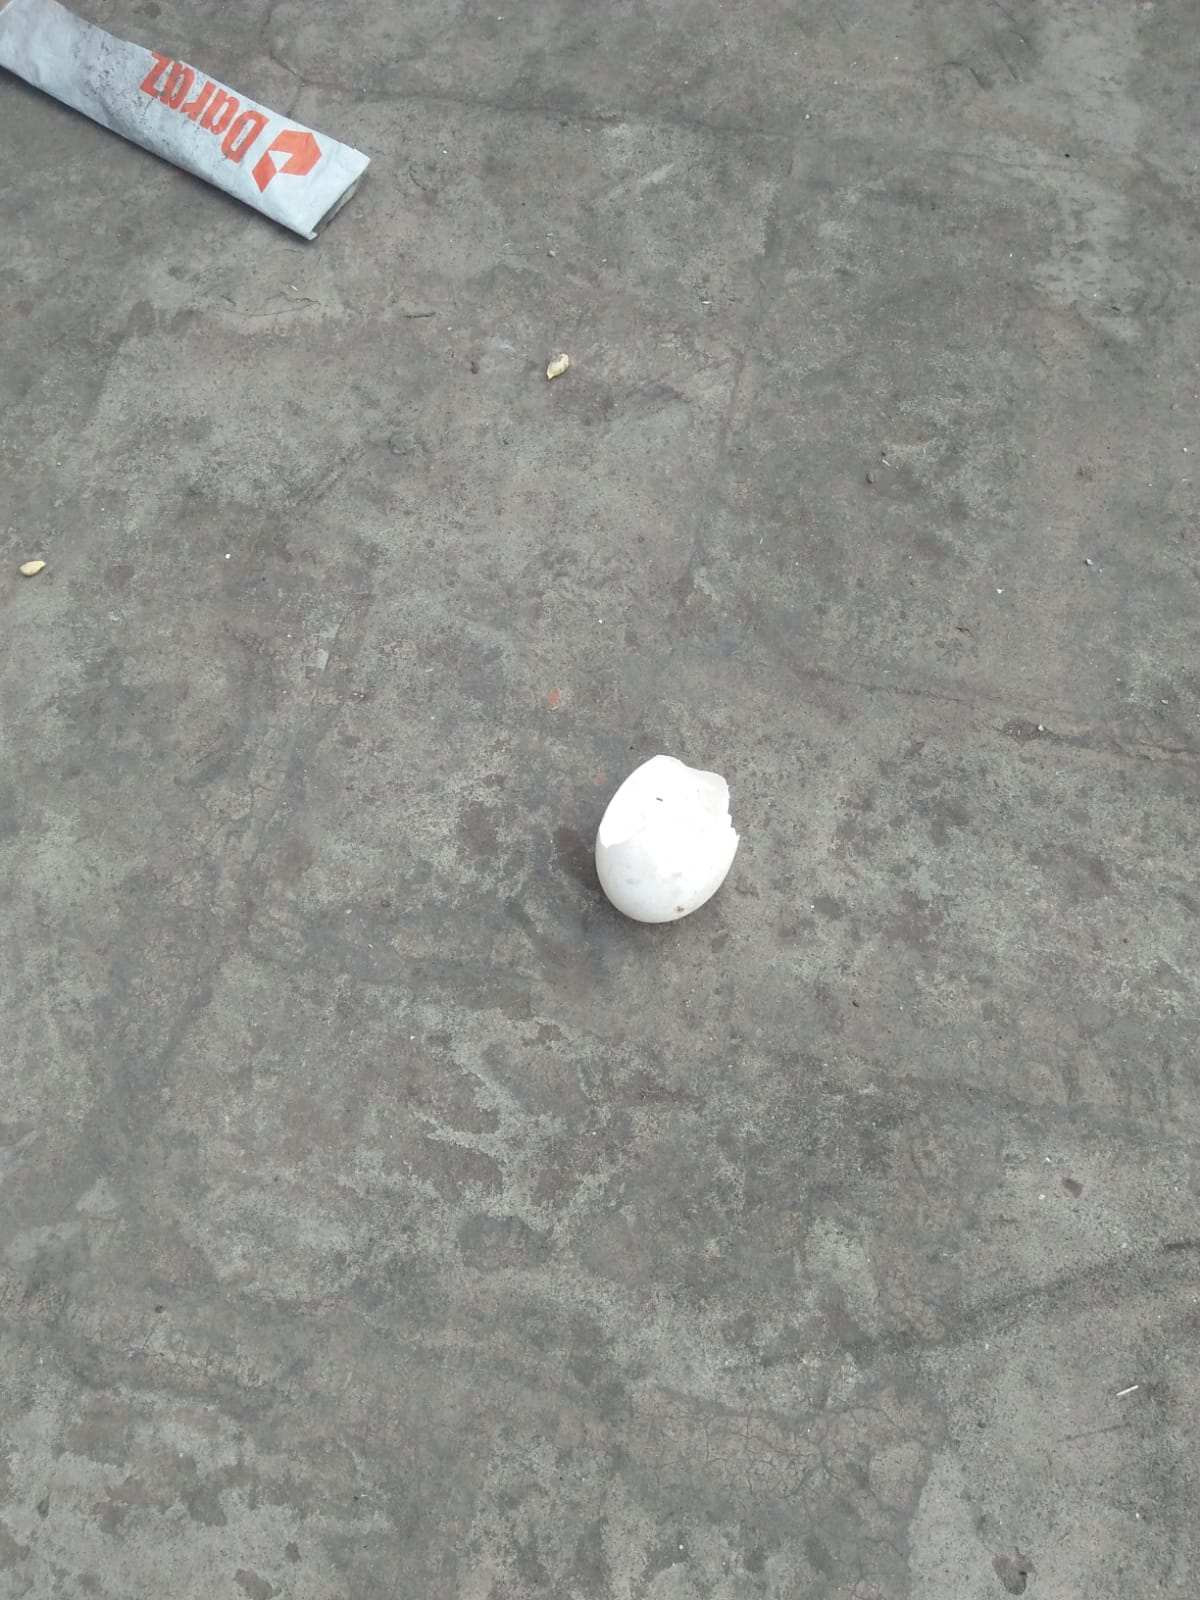
Label: eggshells